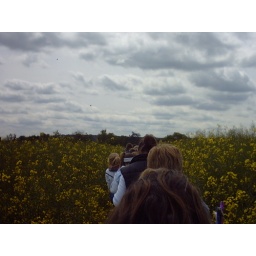
Yay for 60 people walking through a field in single file!